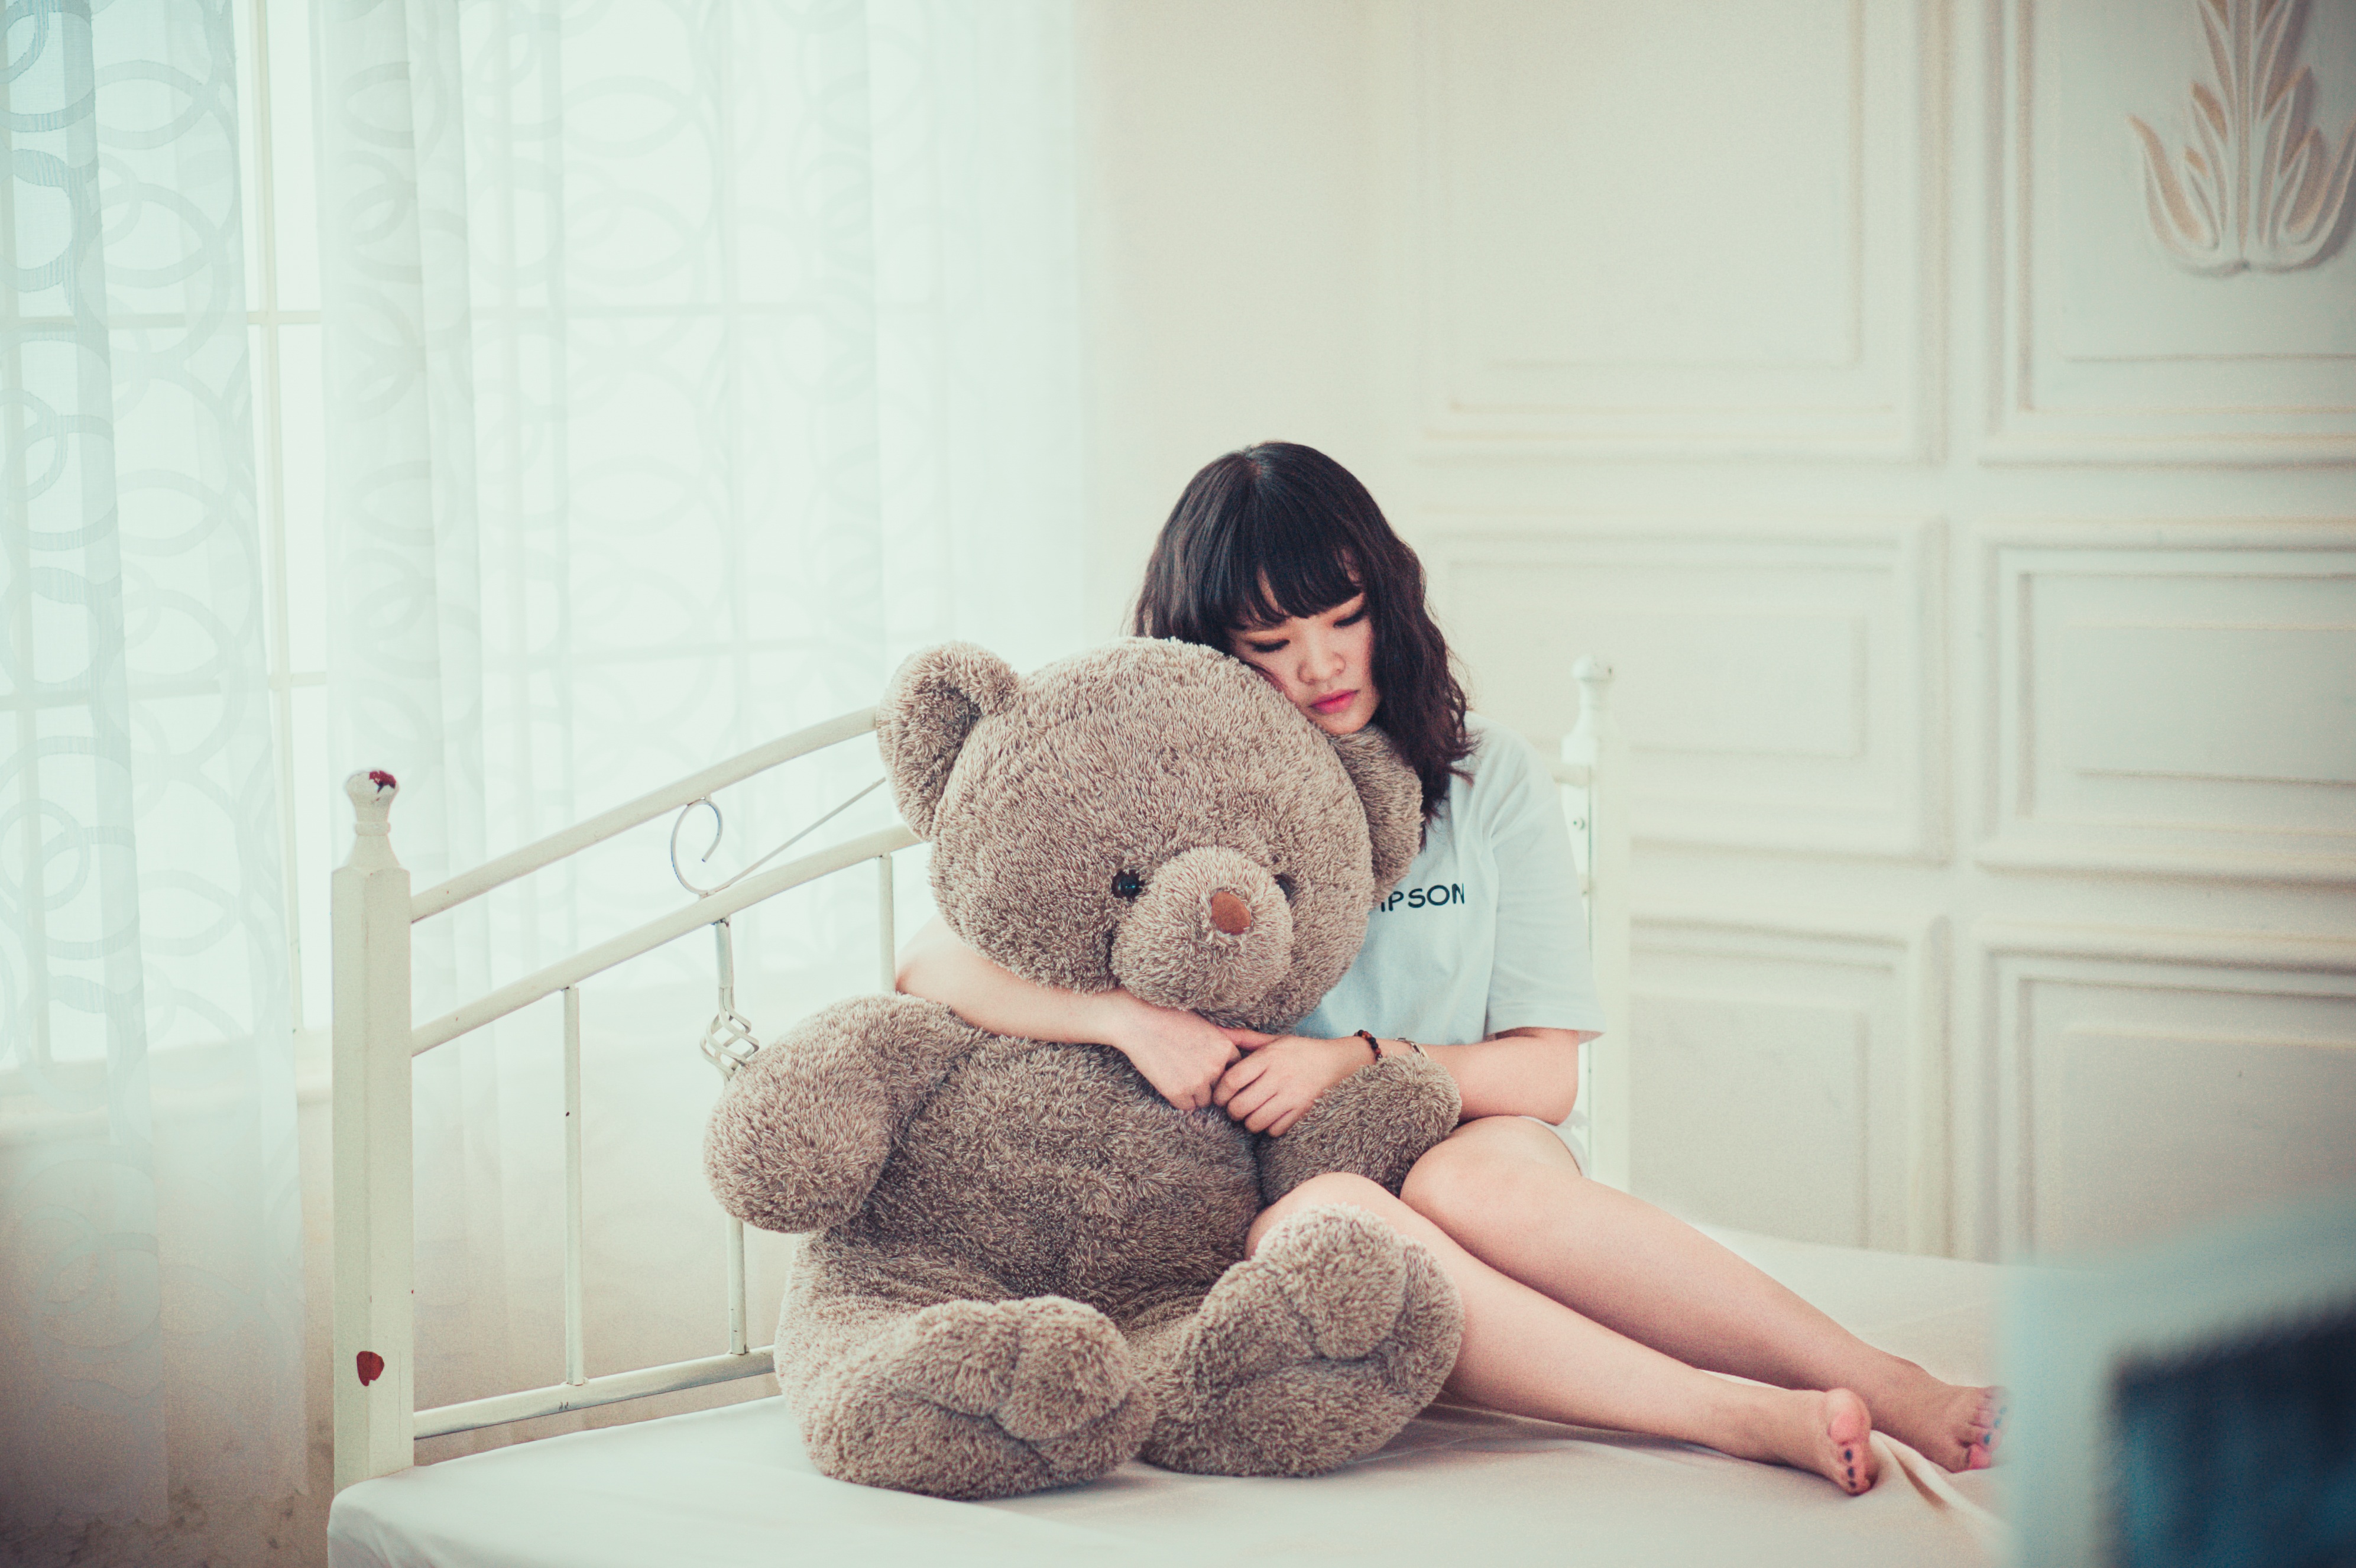
nature, person, people, sky, girl, woman, hair, field, sunlight, morning, cute, summer, female, bear, fur, portrait, model, young, youth, natural, child, human, fashion, lady, lifestyle, healthy, toy, bedroom, fitness, smiling, smile, teenager, teddy bear, caucasian, posing, textile, outdoors, long, face, happy, women, infant, photograph, skin, pose, sexy, day, style, pretty, fit, shape, beautiful women, attractive, elegance, adult, glamour, interaction